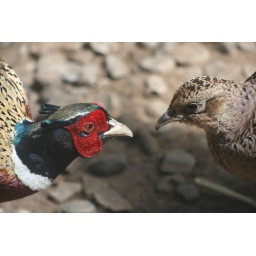
A male and a female pheasant look at each other at the N.E.W. Zoo in Suamico, Wisconsin.